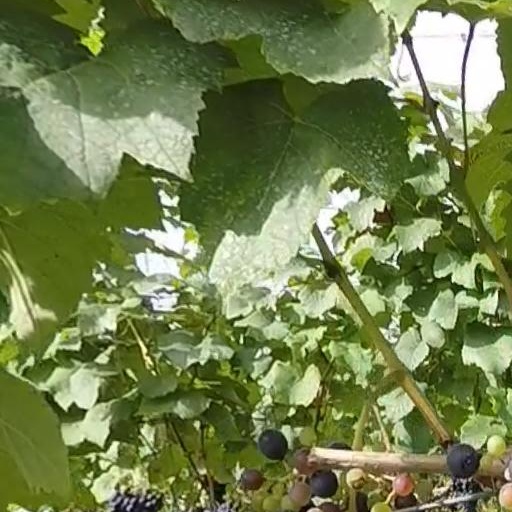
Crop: grape